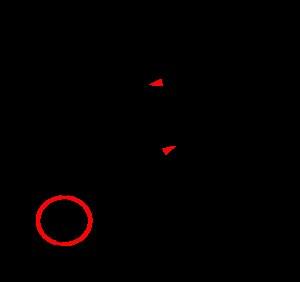
Le triple champion du monde de Formule 1 Ayrton Senna meurt le 1ᵉʳ mai 1994 à la suite d'un accident à haute vitesse dans le virage de Tamburello sur l'Autodromo Enzo e Dino Ferrari d'Imola, au sixième tour du Grand Prix de San Marin, alors qu'il est en tête de la course.
Le Grand Prix automobile de Saint-Marin 1994, disputé sur le circuit Enzo e Dino Ferrari à Imola, en Italie le 1ᵉʳ mai 1994 est la quatorzième édition du Grand Prix, la 551ᵉ course du championnat du monde de Formule 1 courue depuis 1950, la troisième manche du championnat 1994 et la première course européenne de la saison.
La Simtek S941, engagée dans le cadre du championnat du monde de Formule 1 1994, est la première monoplace de Formule 1 construite par l'écurie britannique Simtek et conçue par son fondateur et directeur général, l'ingénieur Nick Wirth. Elle est confiée au pilote australien David Brabham et à l'Autrichien Roland Ratzenberger, remplacé successivement par l'Italien Andrea Montermini, le Français Jean-Marc Gounon, l'Italien Domenico Schiattarella et le Japonais Taki Inoue.